Oscar Wilde

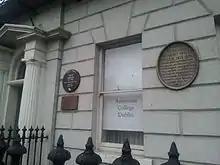

Oscar Wilde was born at 21 Westland Row, Dublin (now home of the Oscar Wilde Centre, Trinity College), the second of three children born to an Anglo-Irish couple: Jane, née Elgee, and Sir William Wilde. Oscar was two years younger than his brother, William (Willie) Wilde.